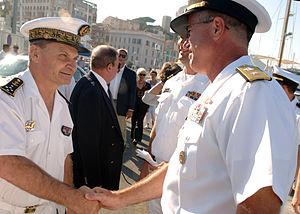
Le major général de la Marine nationale est un officier général des armées françaises, adjoint du chef d'état-major de la Marine.
Alain Oudot de Dainville, né à Marsat le 15 mars 1947, est un amiral français.
La famille Oudot de Dainville olim Oudot est une famille d'origine lorraine.